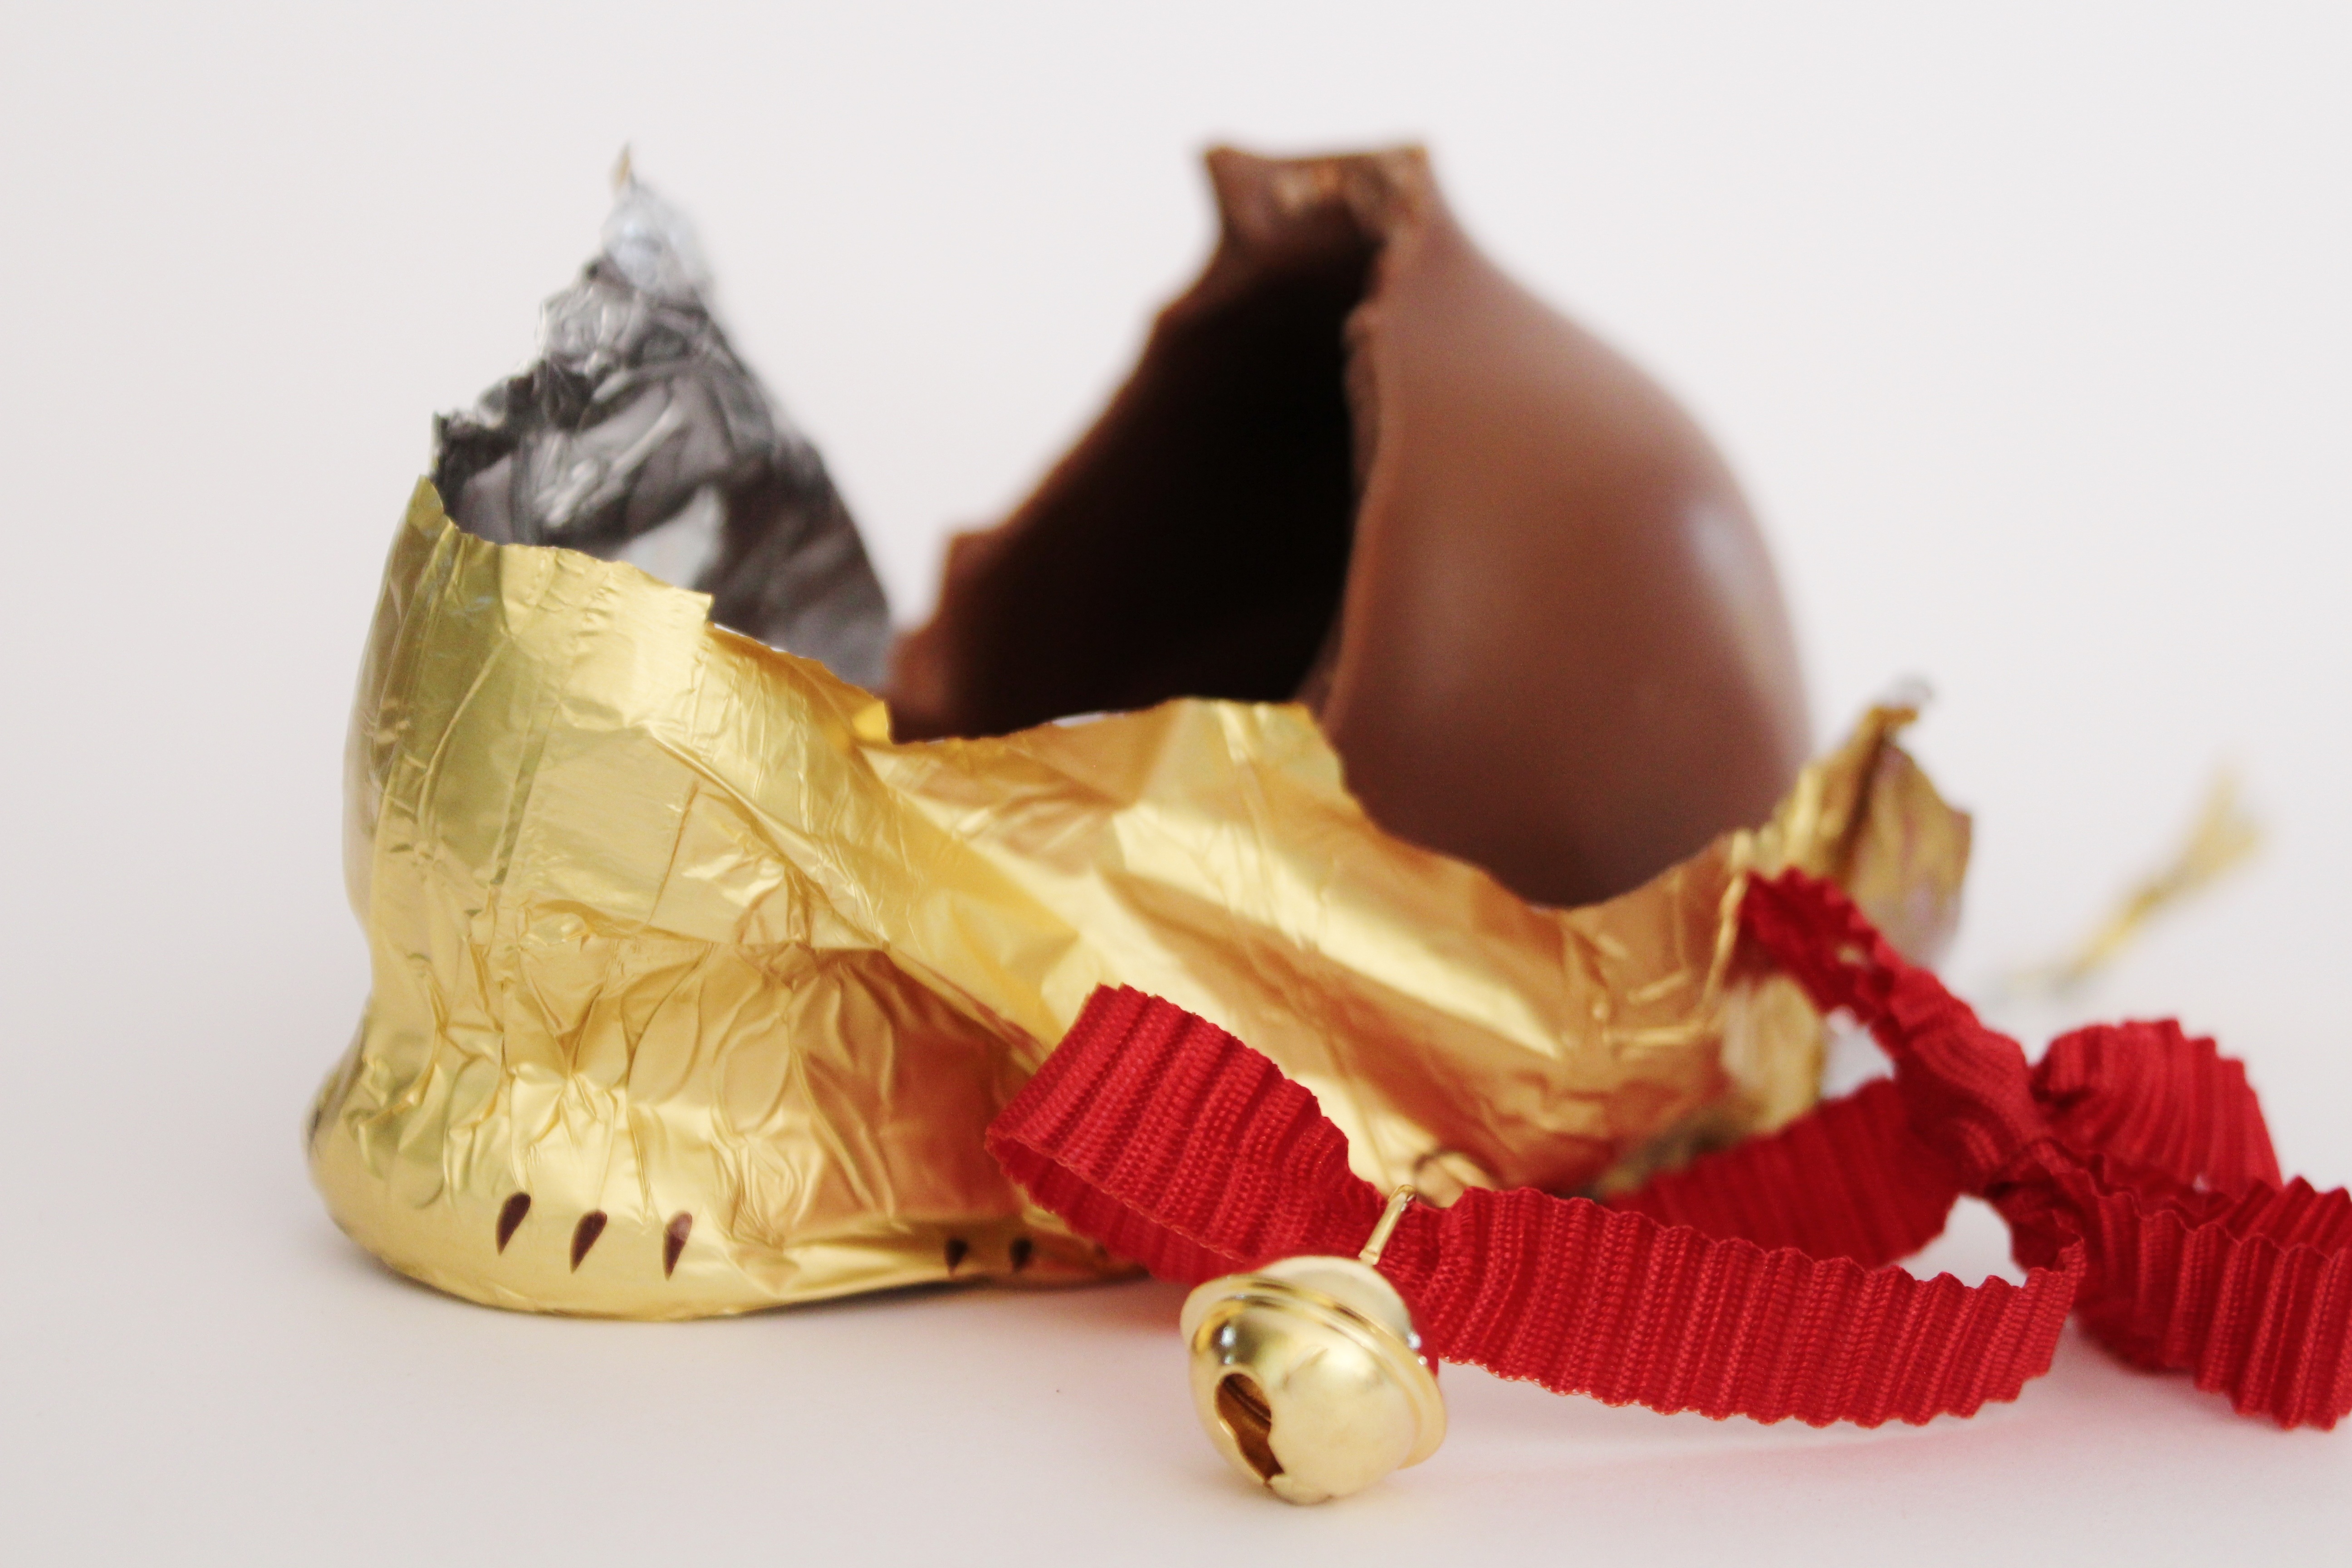
dish, food, produce, chocolate, dessert, delicious, icing, all, packaging, easter bunny, flavor, eaten up